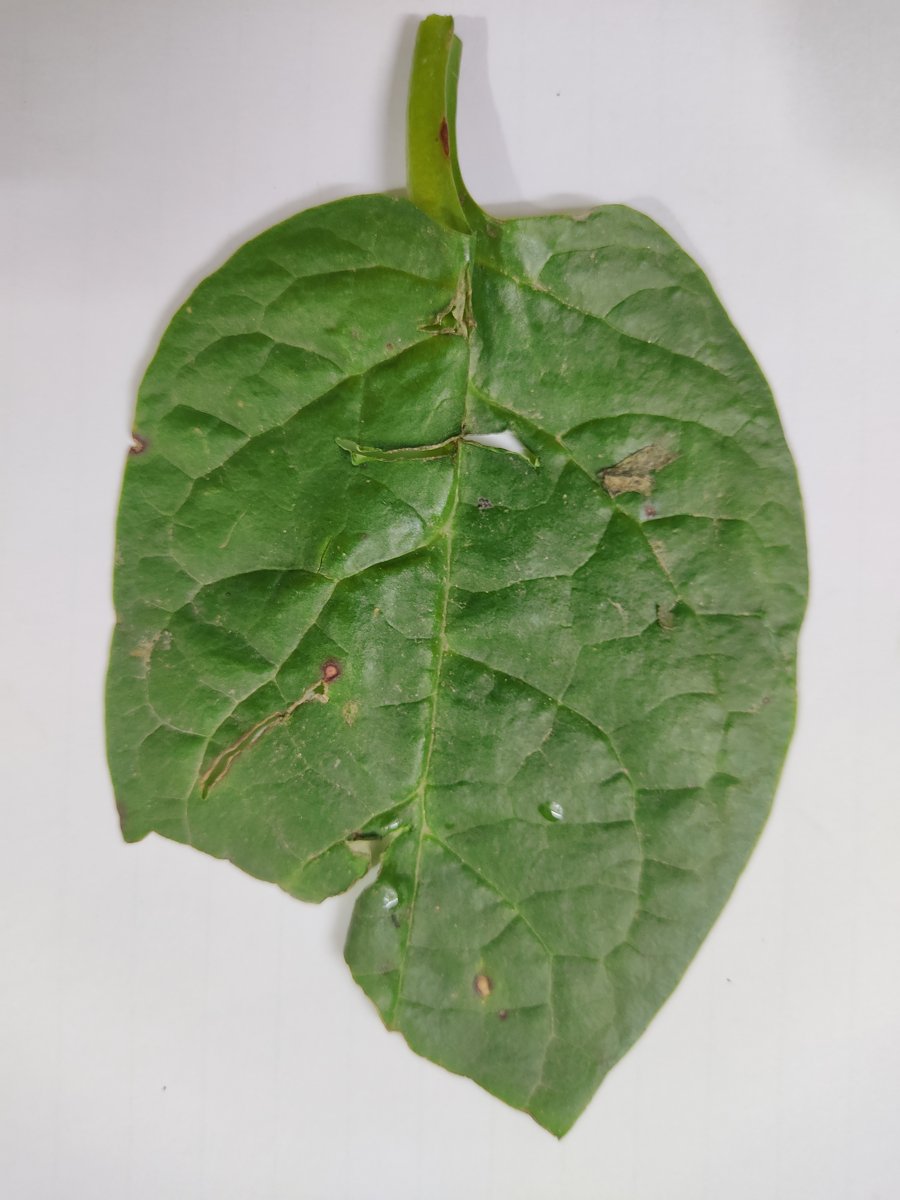
Label: Pest-Damage